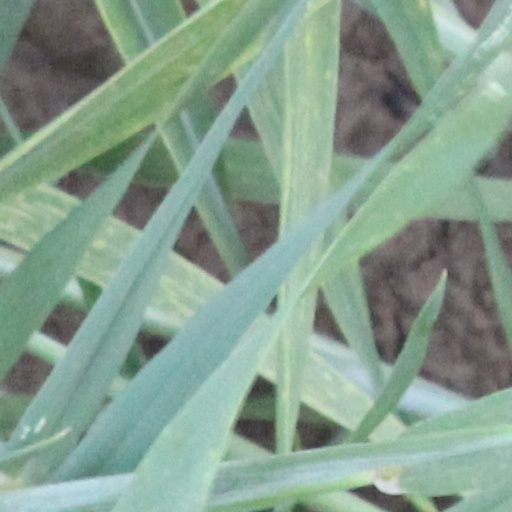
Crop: wheat